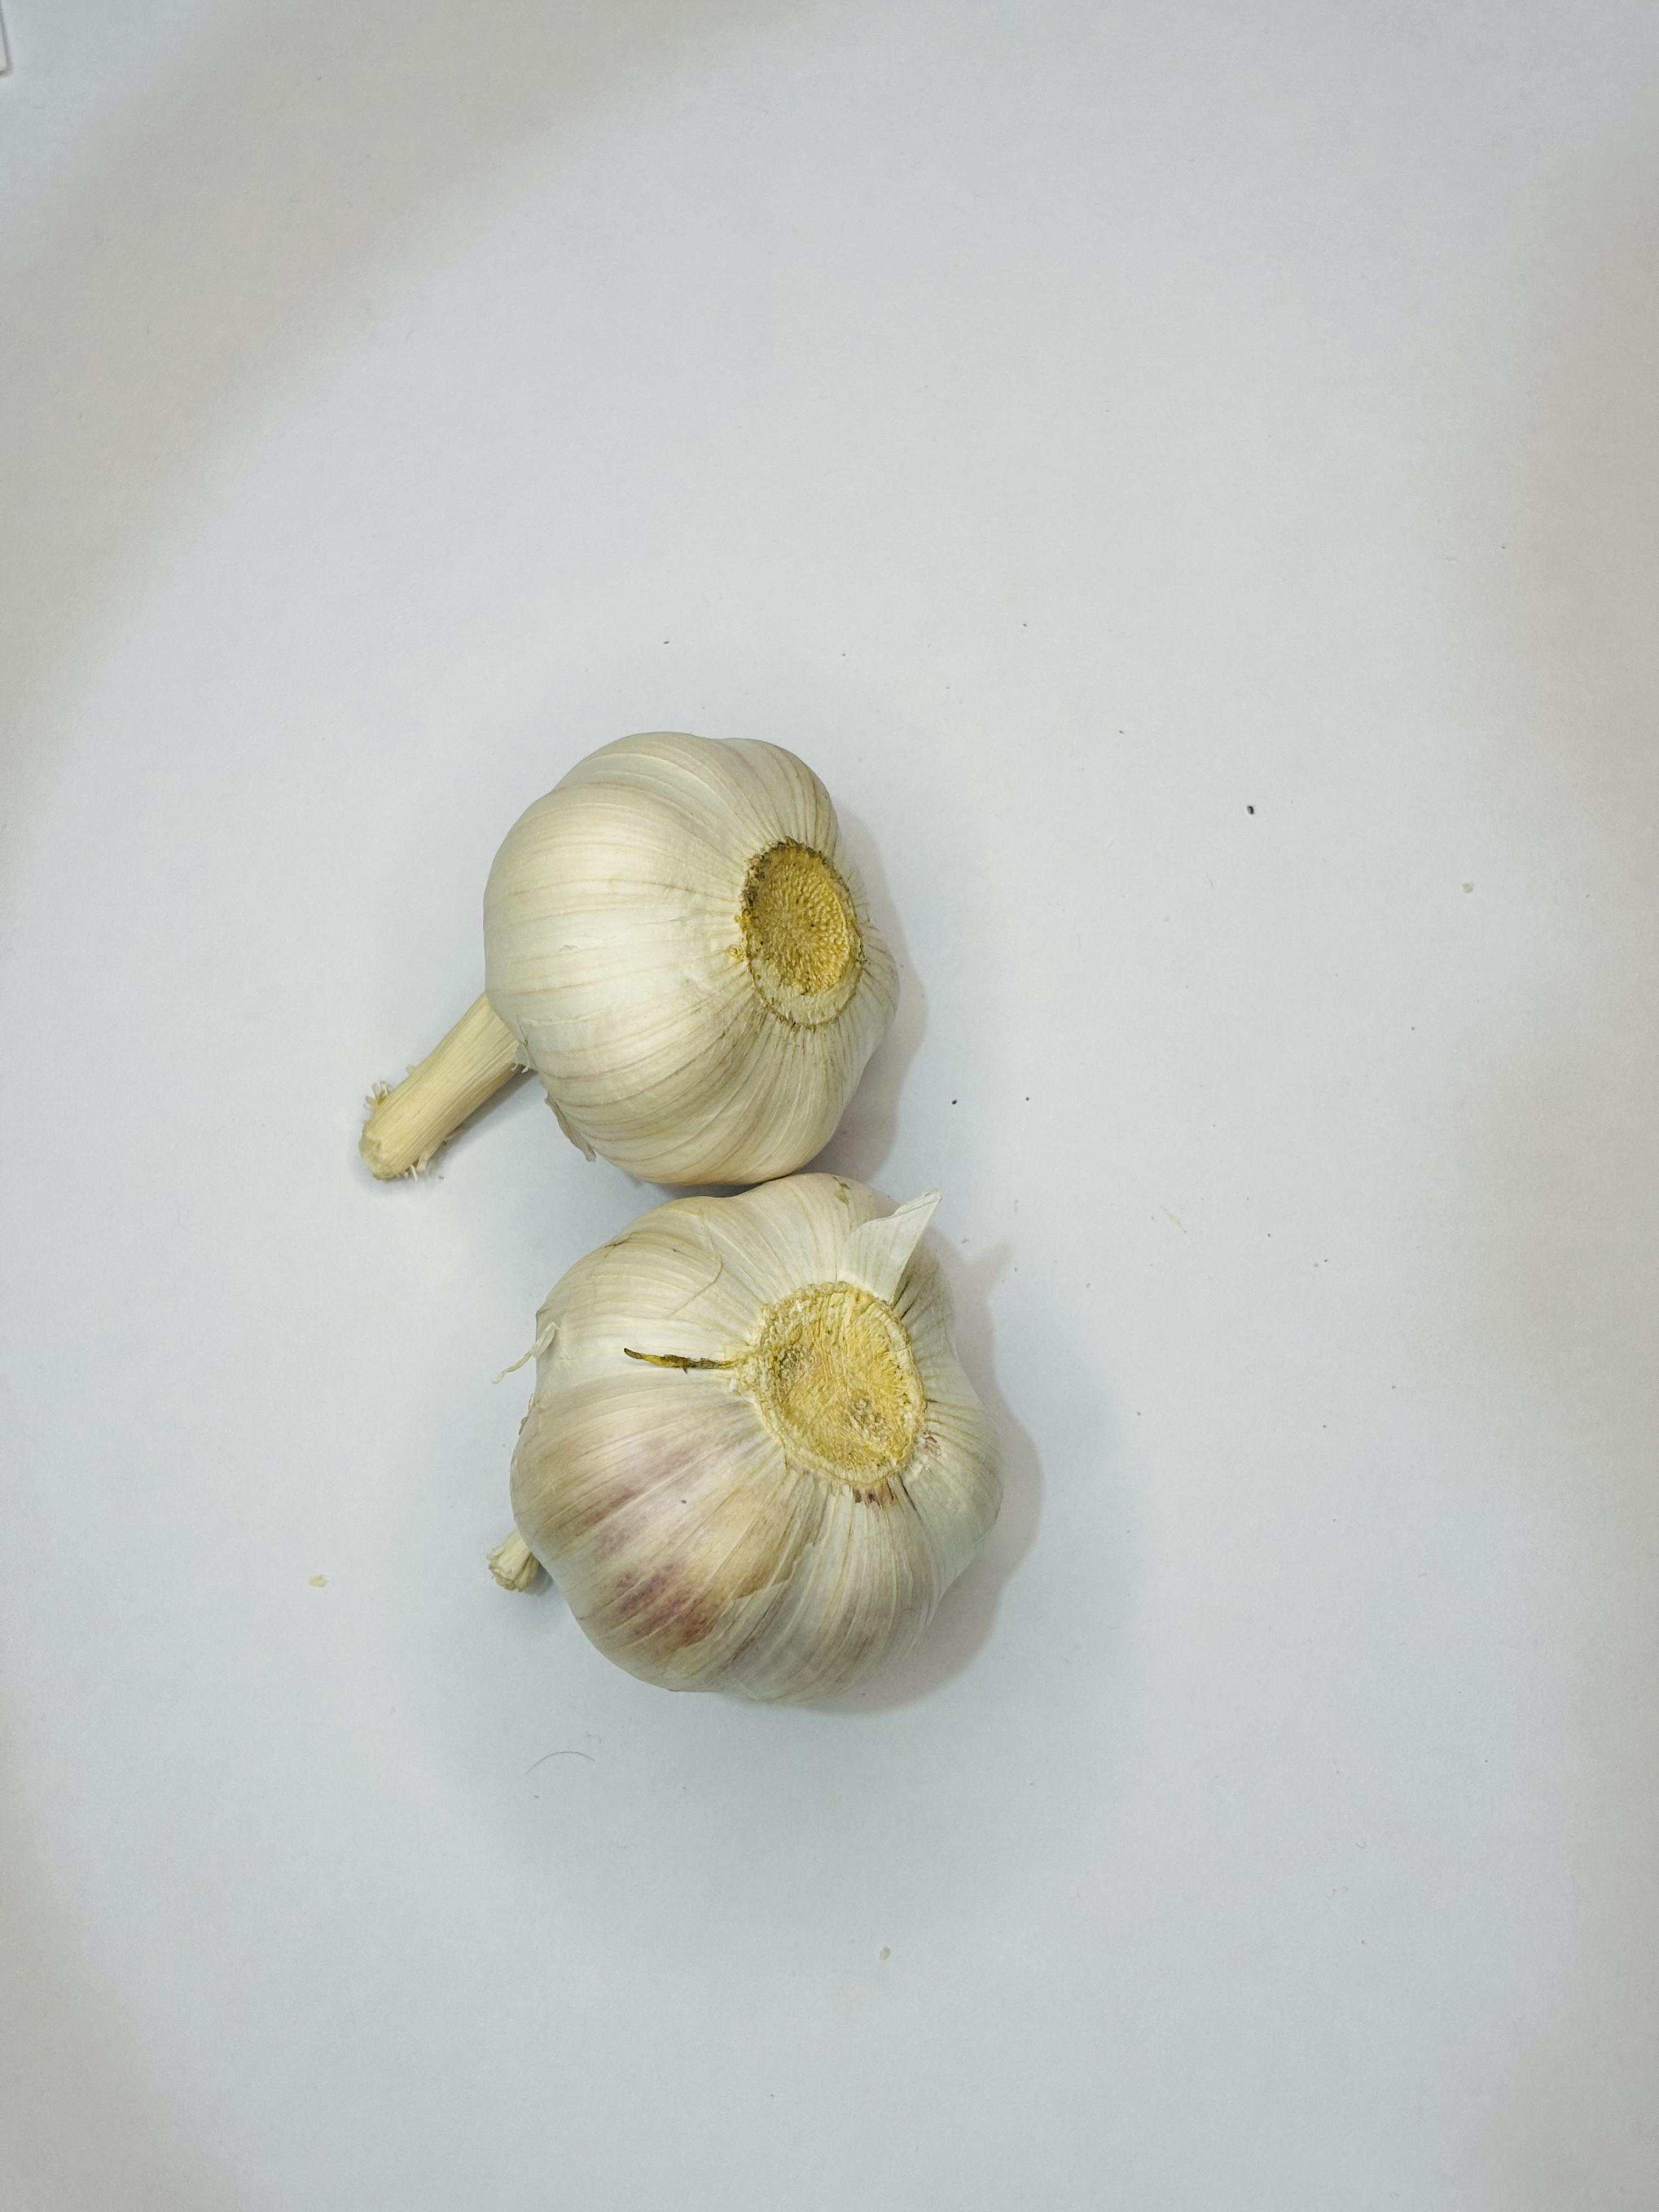
Label: Garlic